West End, Edinburgh

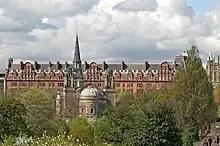
The West End skyline from Princes Street Gardens

The Edinburgh Princes Street railway station was built in the West End in the 1890s, and features a large, grand, railway hotel. The station was closed in 1965 but the hotel remains.